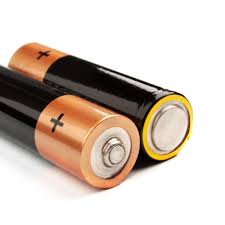
Waste category: battery